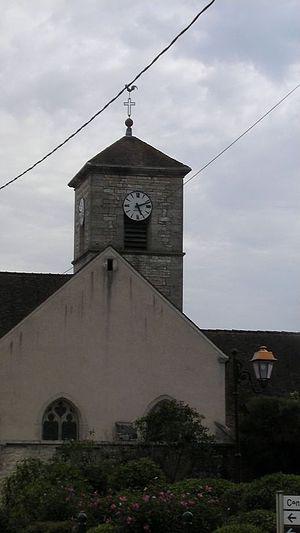
église de BELLENEUVE 21
Belleneuve est une commune française située dans le département de la Côte-d'Or en région Bourgogne-Franche-Comté.